Sport in Cameroon

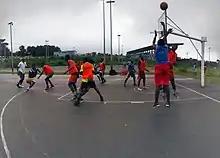
Youths playing basketball at the Molyko Omnisport stadium, Buea

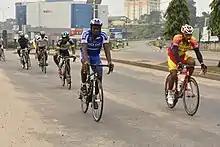
Cycling tour, Cameroon

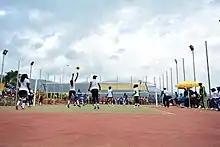
Women playing Volleyball in Cameroon

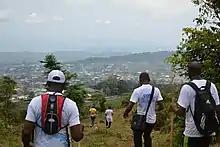
Athletes at Mount Cameroon

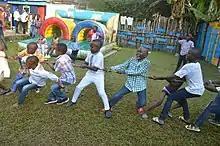
Children in Tug of War game

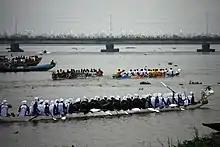
Canoe Race on the Wouri River

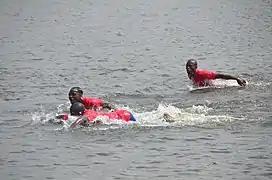
Swimming competition

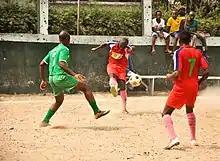
Football match in progress in a local community in Cameroon

Sports in Cameroon is practiced widely by the population and advocated by the national government. Cameroonians take pride in victories at international competitions, making sport an important source of national unity. Traditional sports in Cameroon include canoe racing, swimming, tug of war, and wrestling. Wrestling has featured in the initiation rites and other ceremonies of ethnic groups such as the Bakweri and the Duala.